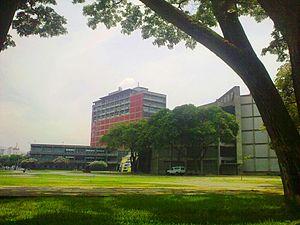
La Cité universitaire de Caracas est le principal campus de l'université centrale du Venezuela. Il a été conçu par l'architecte Carlos Raúl Villanueva, et a été inscrit sur la liste du patrimoine mondial en 2000. La Ciudad Universitaria de Caracas est considérée comme un chef-d'œuvre d'architecture et d'urbanisme.
Cet article recense les sites concernés par l'observatoire mondial des monuments en 2014.